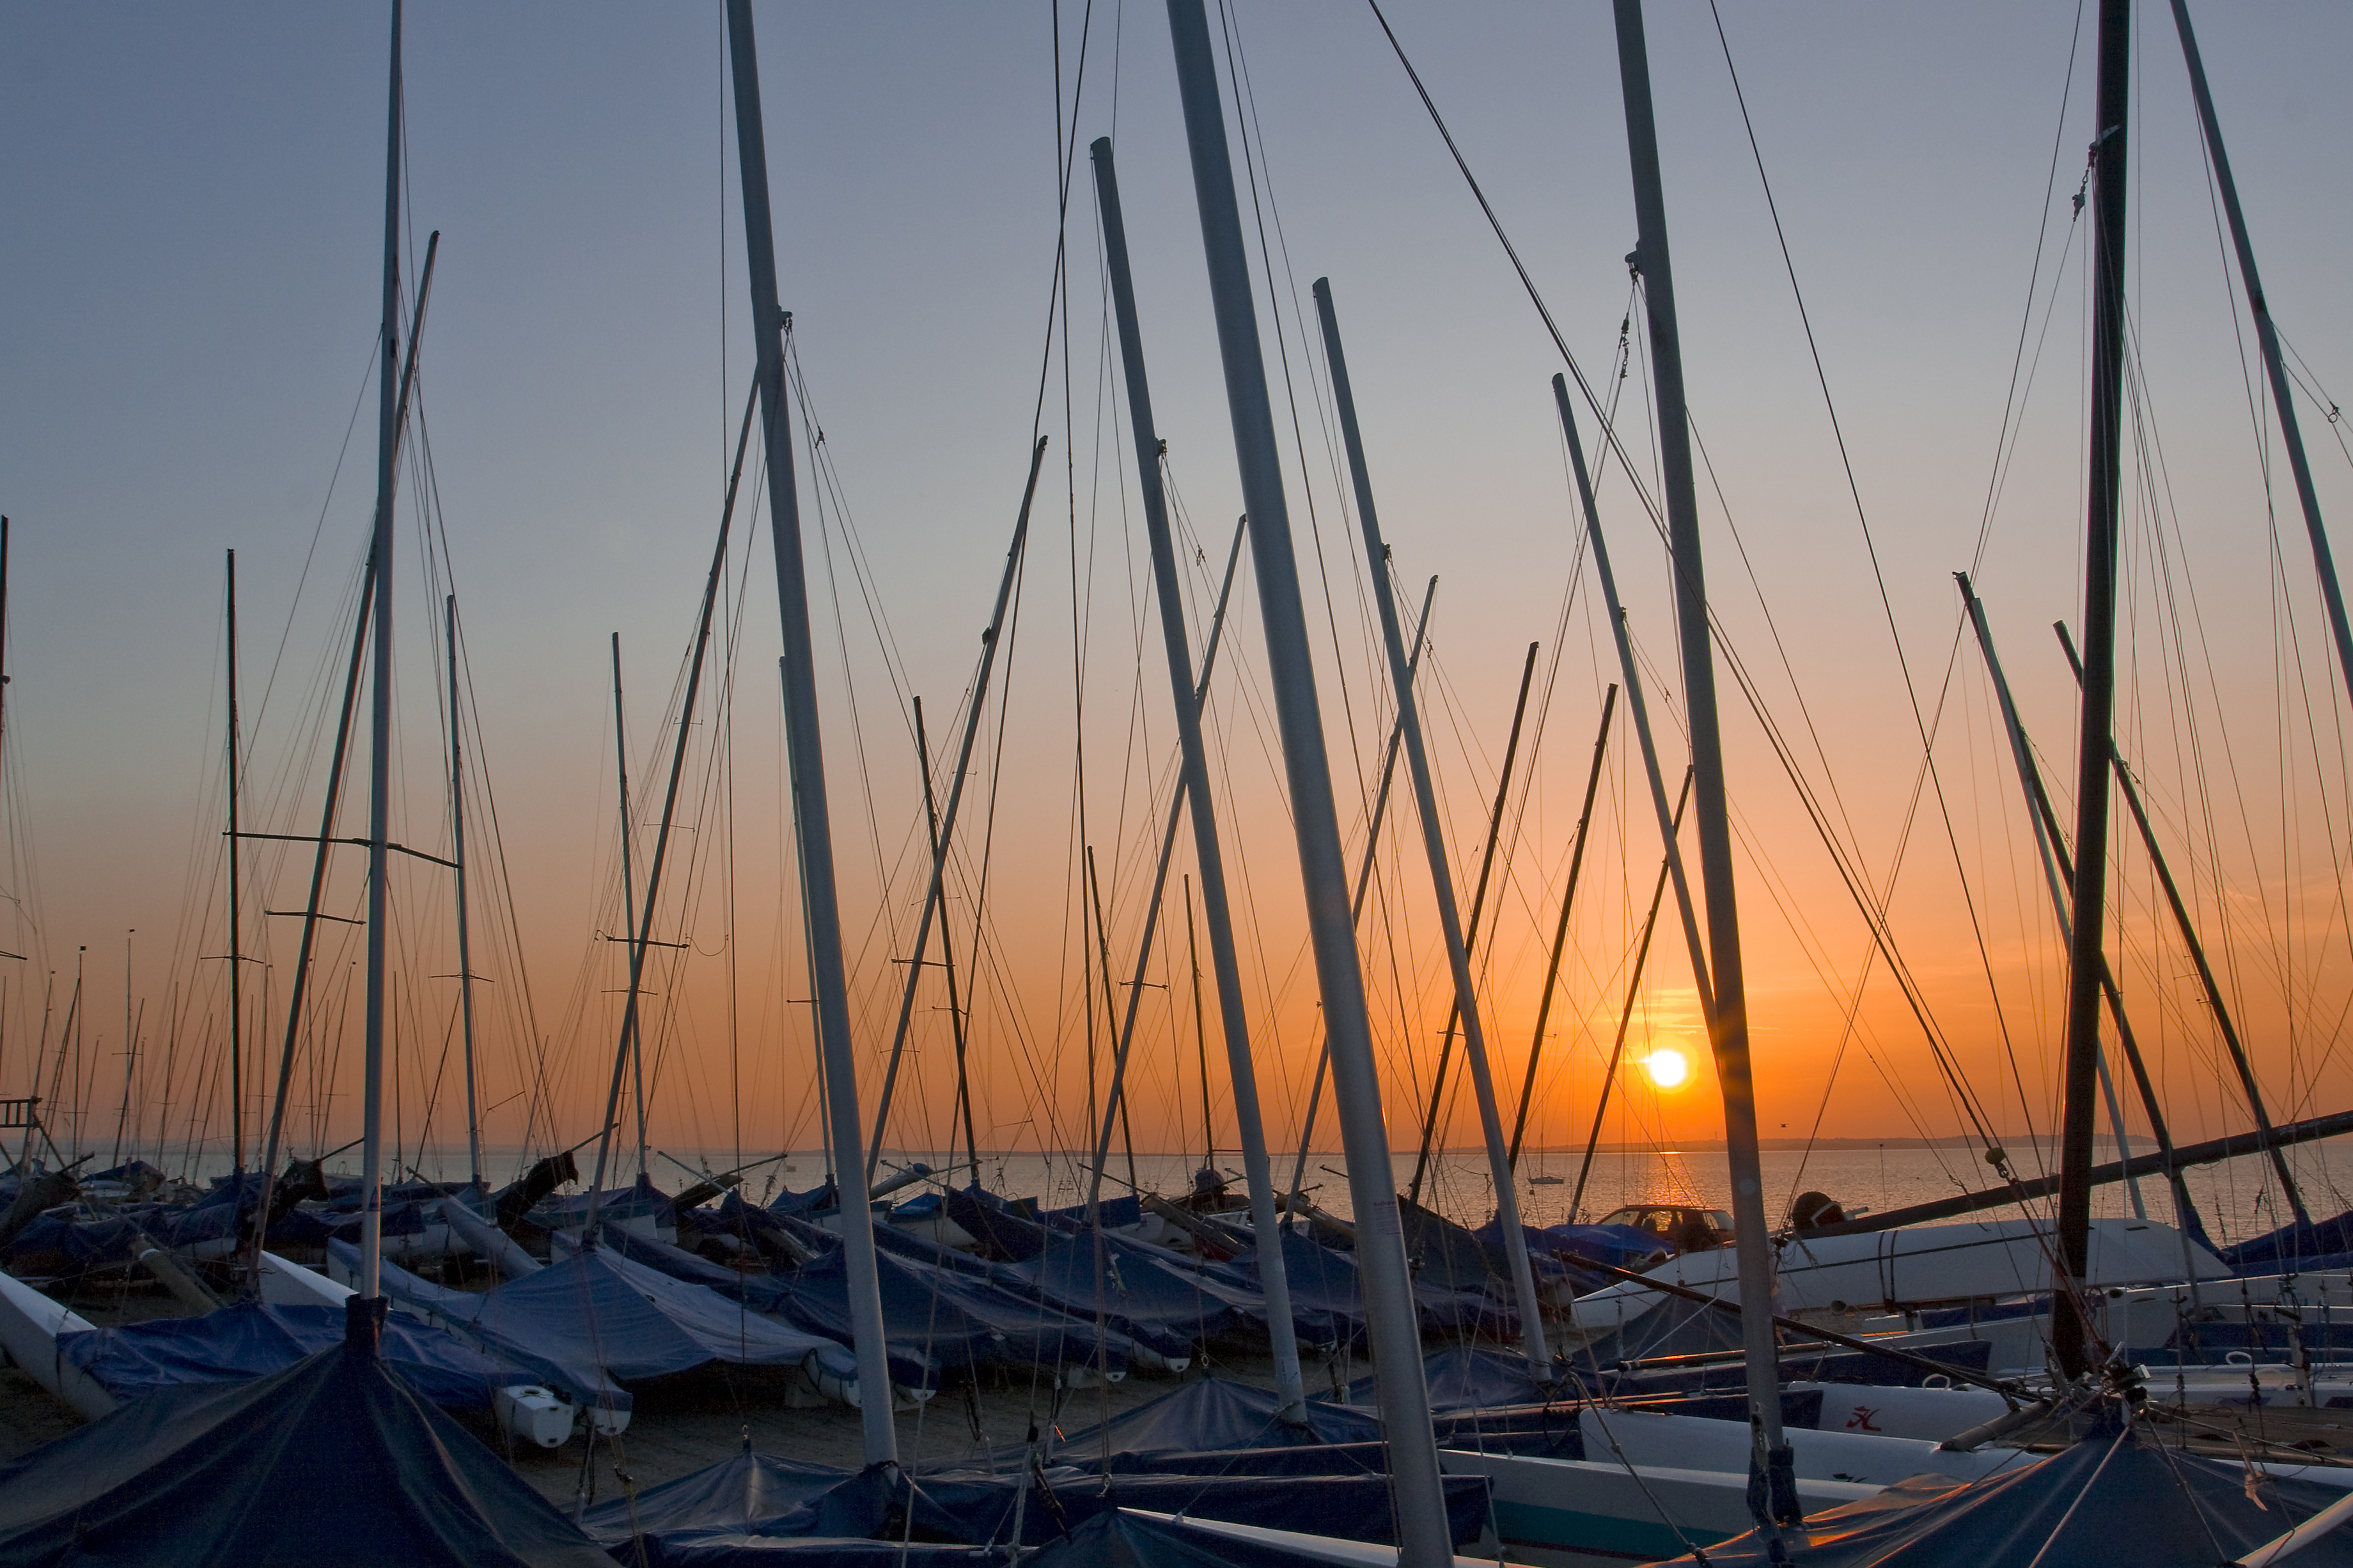
sky, marina, sunset, mast, boat, vehicle, sunrise, evening, calm, sea, sailboat, horizon, sailing, afterglow, harbor, watercraft, reflection, sail, dock, dusk, port, cloud, plant, ocean, heat, dhow, boating, lake